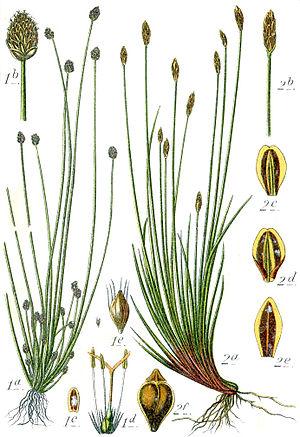
Eleocharis multicaulis est une espèce de plante des milieux inondés ou humides acides : bords de mare, landes tourbeuses, ornières. Cette espèce est protégée en Lorraine et Midi-Pyrénées.